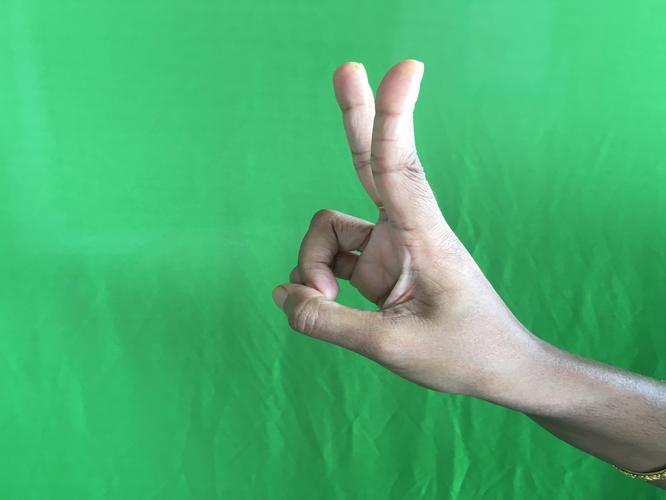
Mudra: Mayura
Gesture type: single_hand